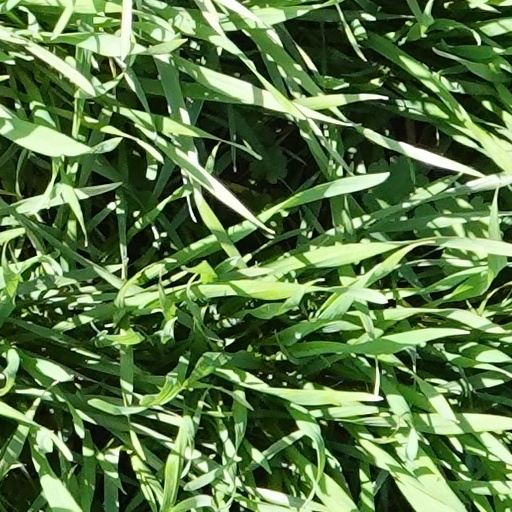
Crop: wheat